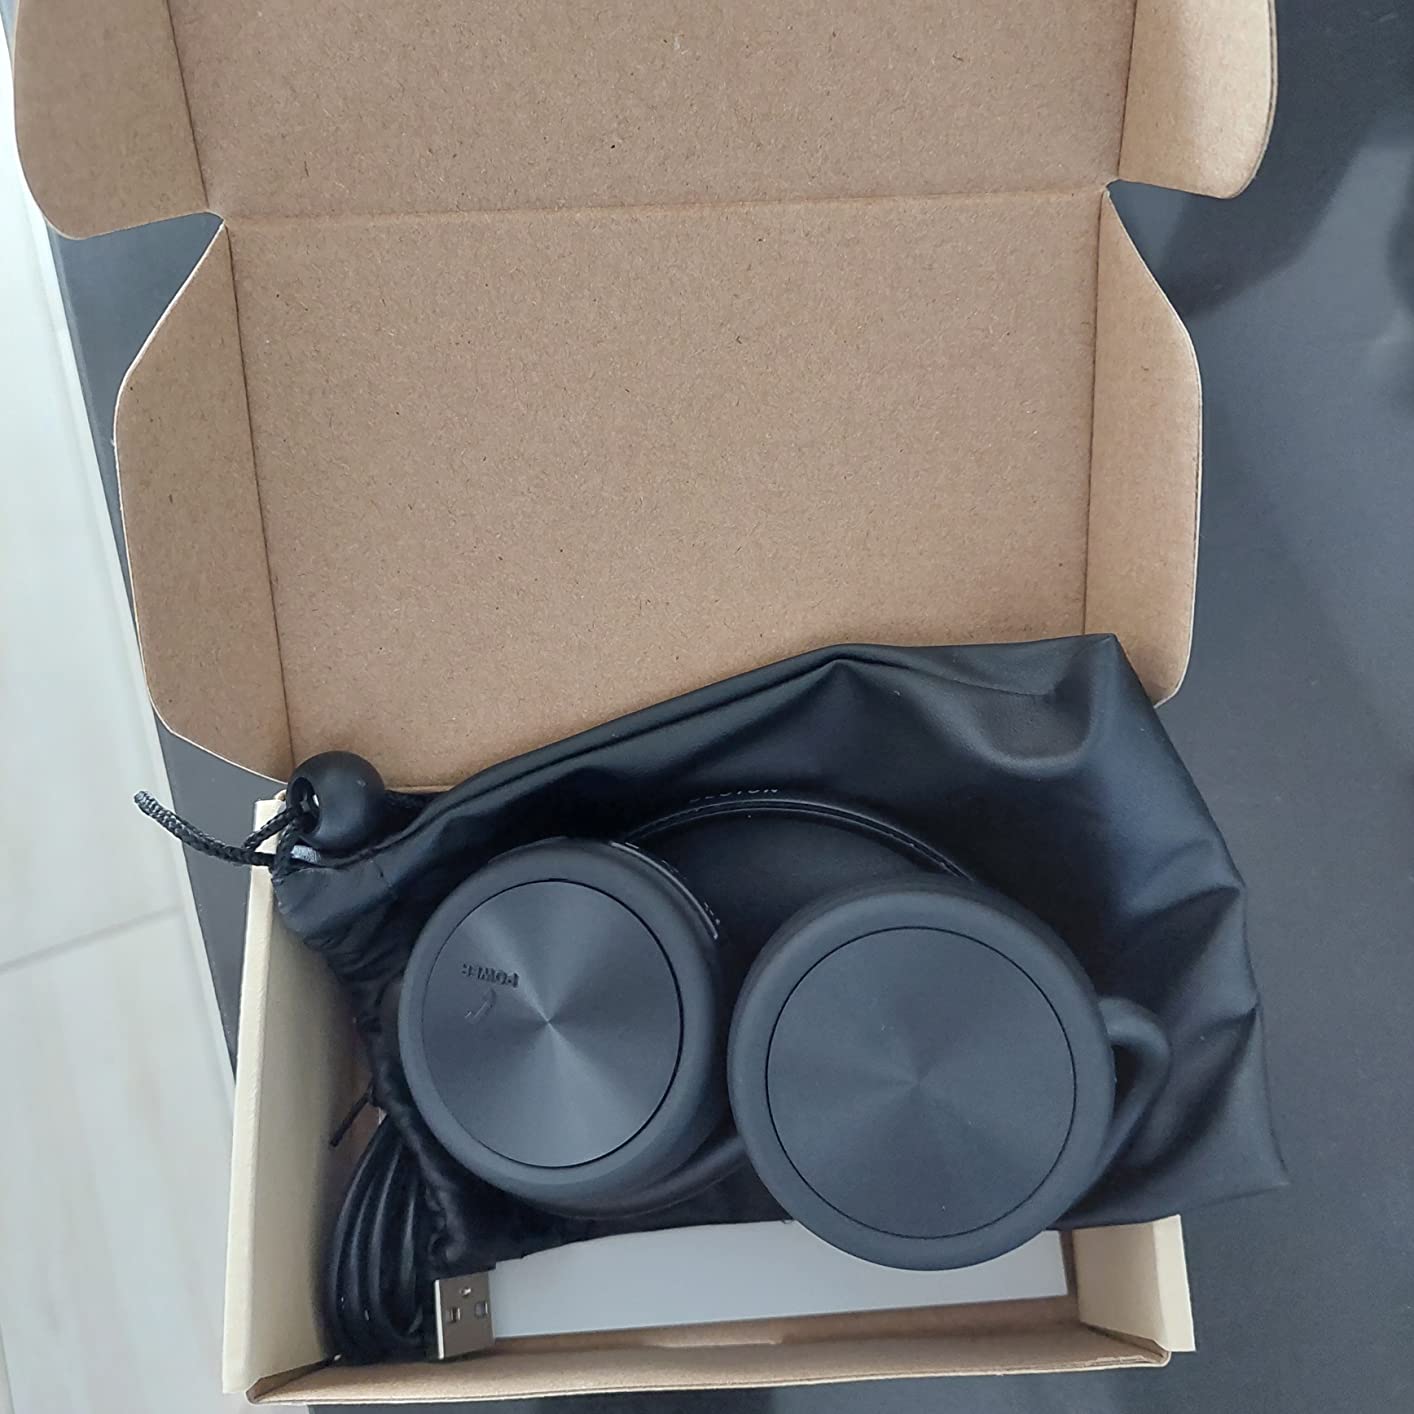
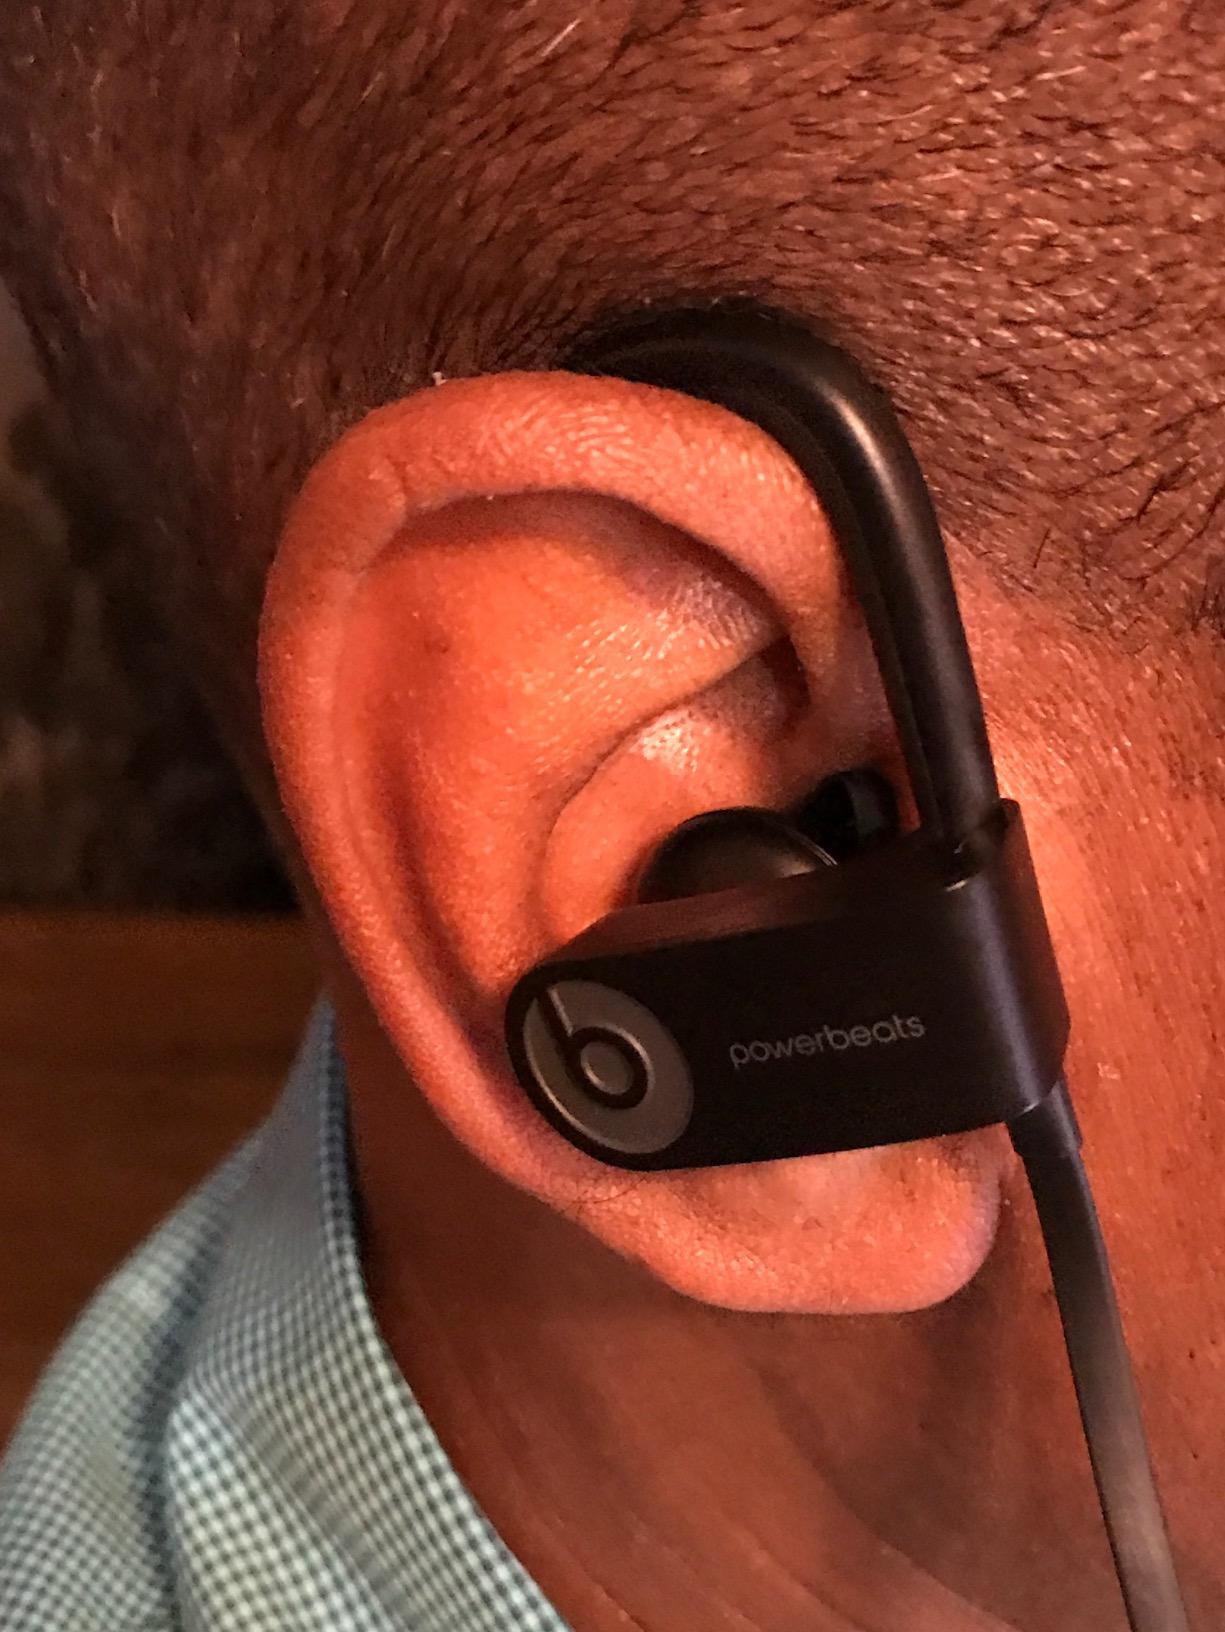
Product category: headphones
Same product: no